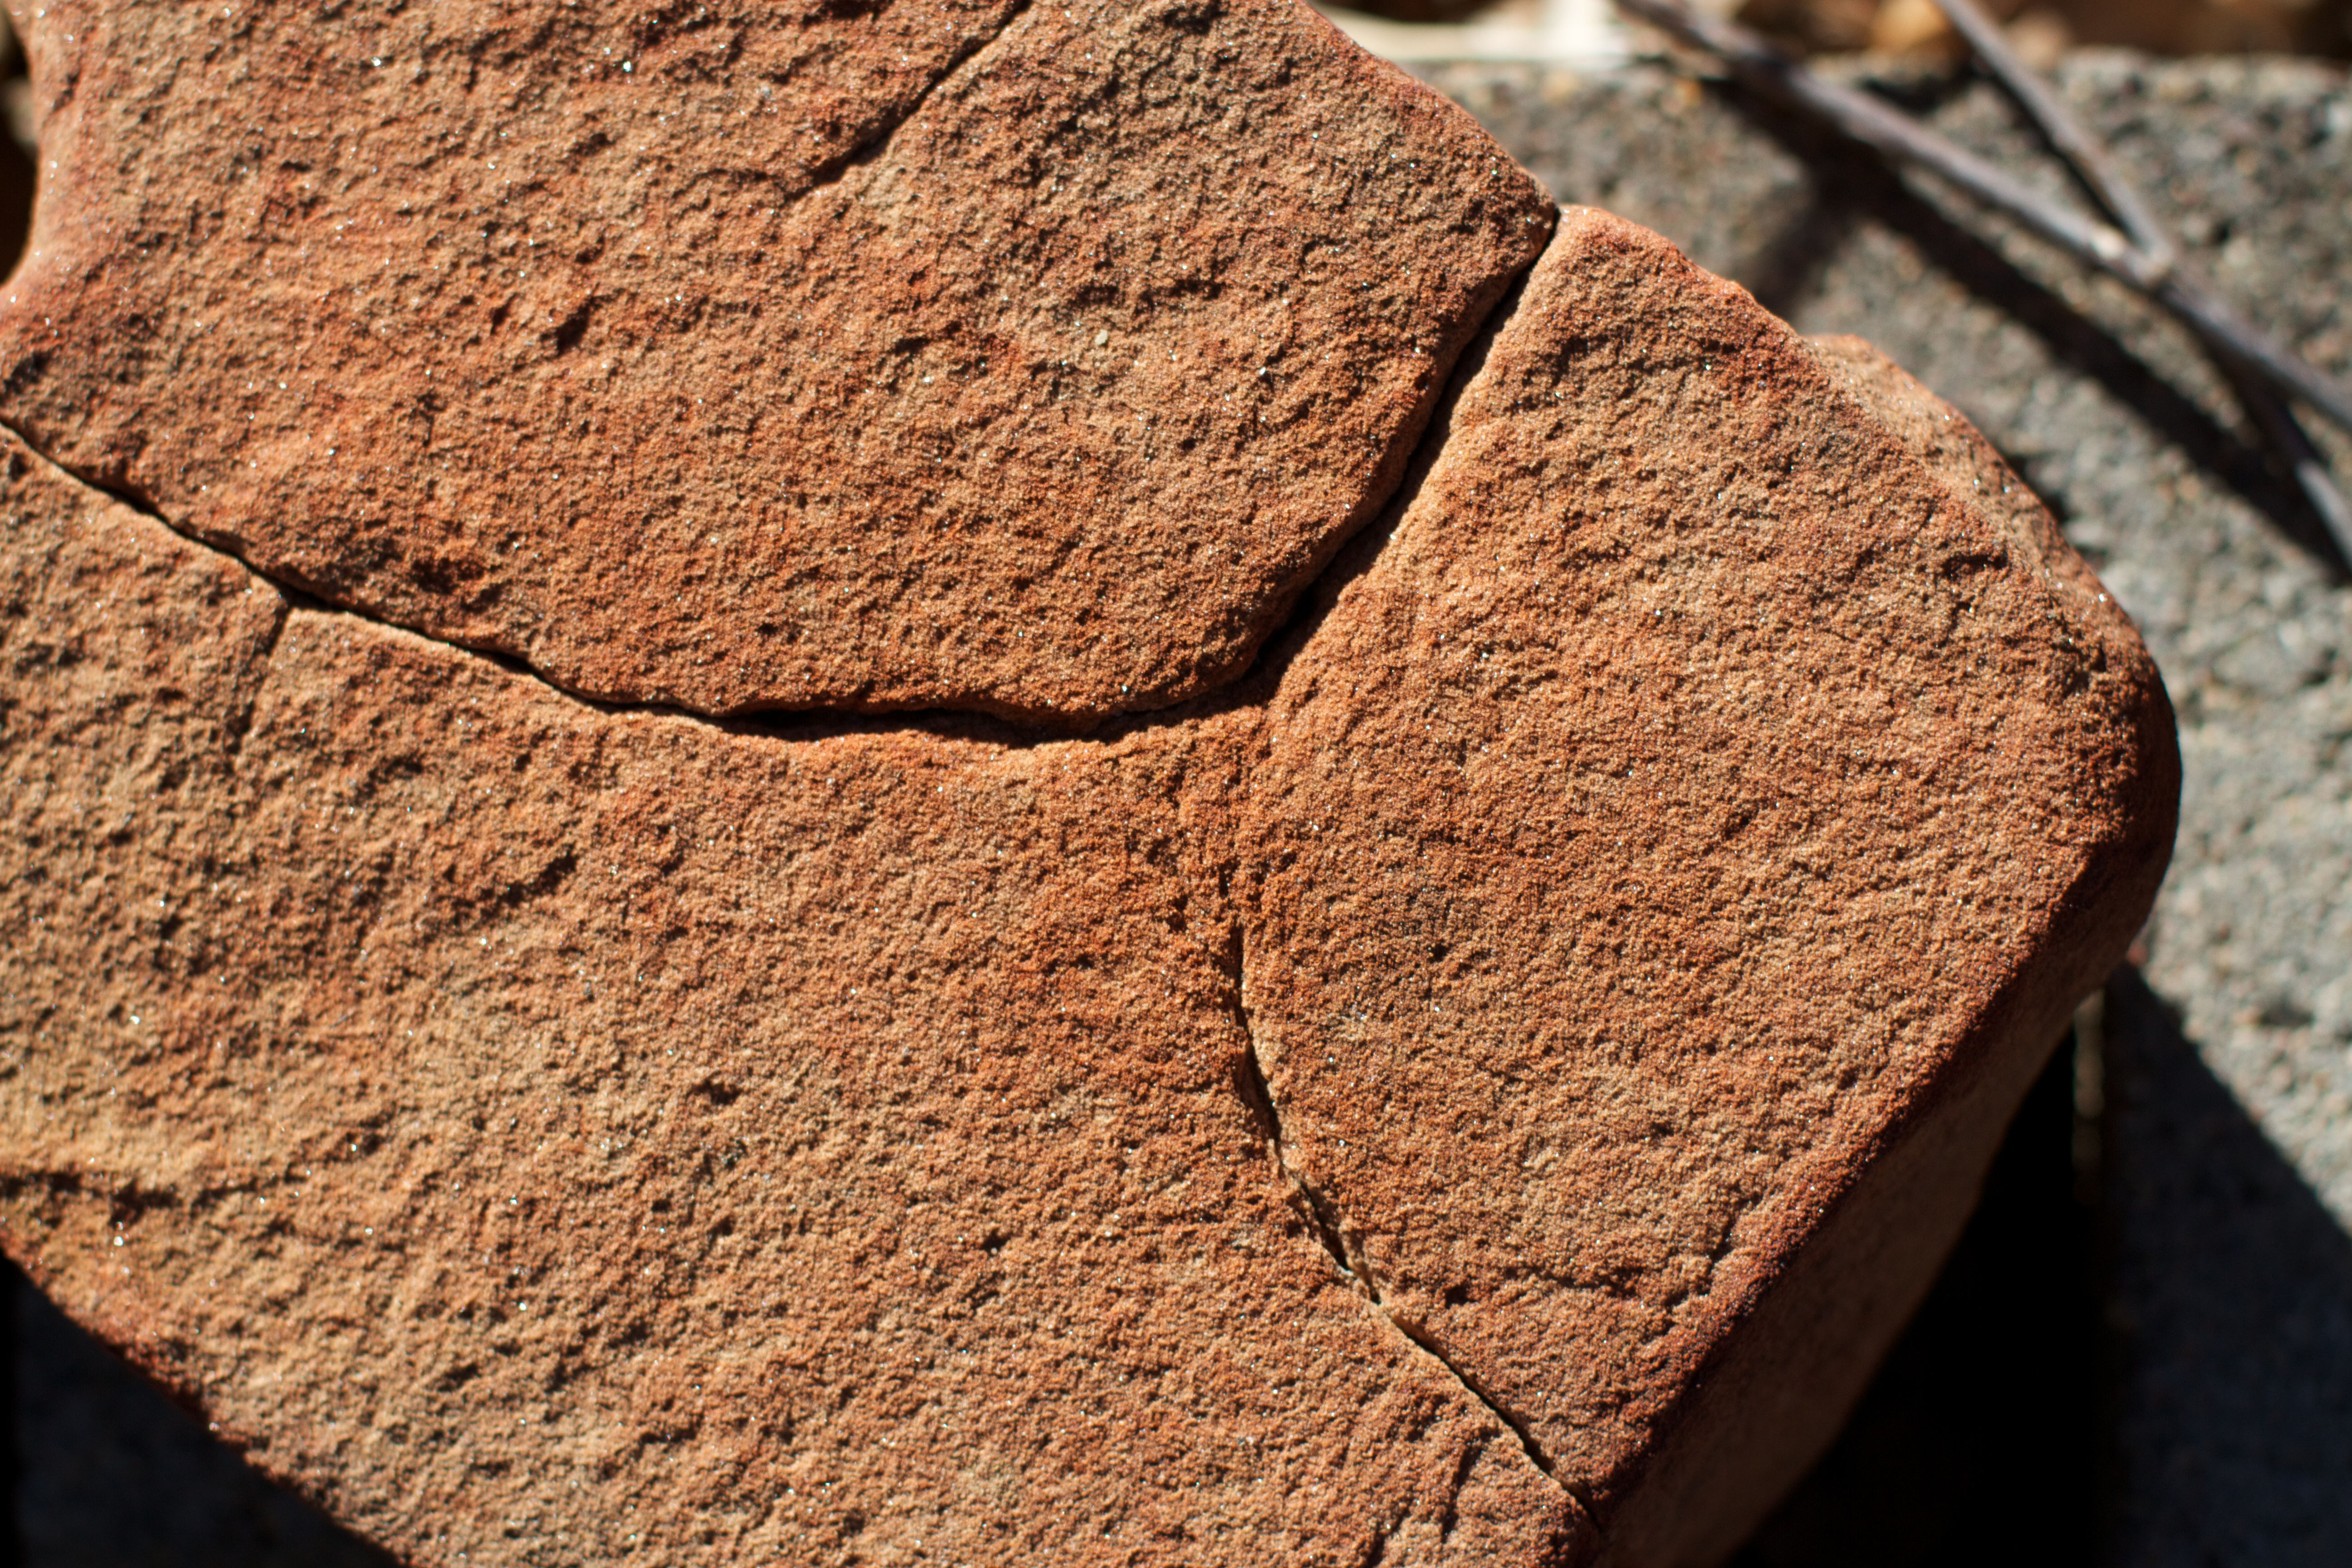
rock, wood, brown, soil, brick, material, flooring, grass family